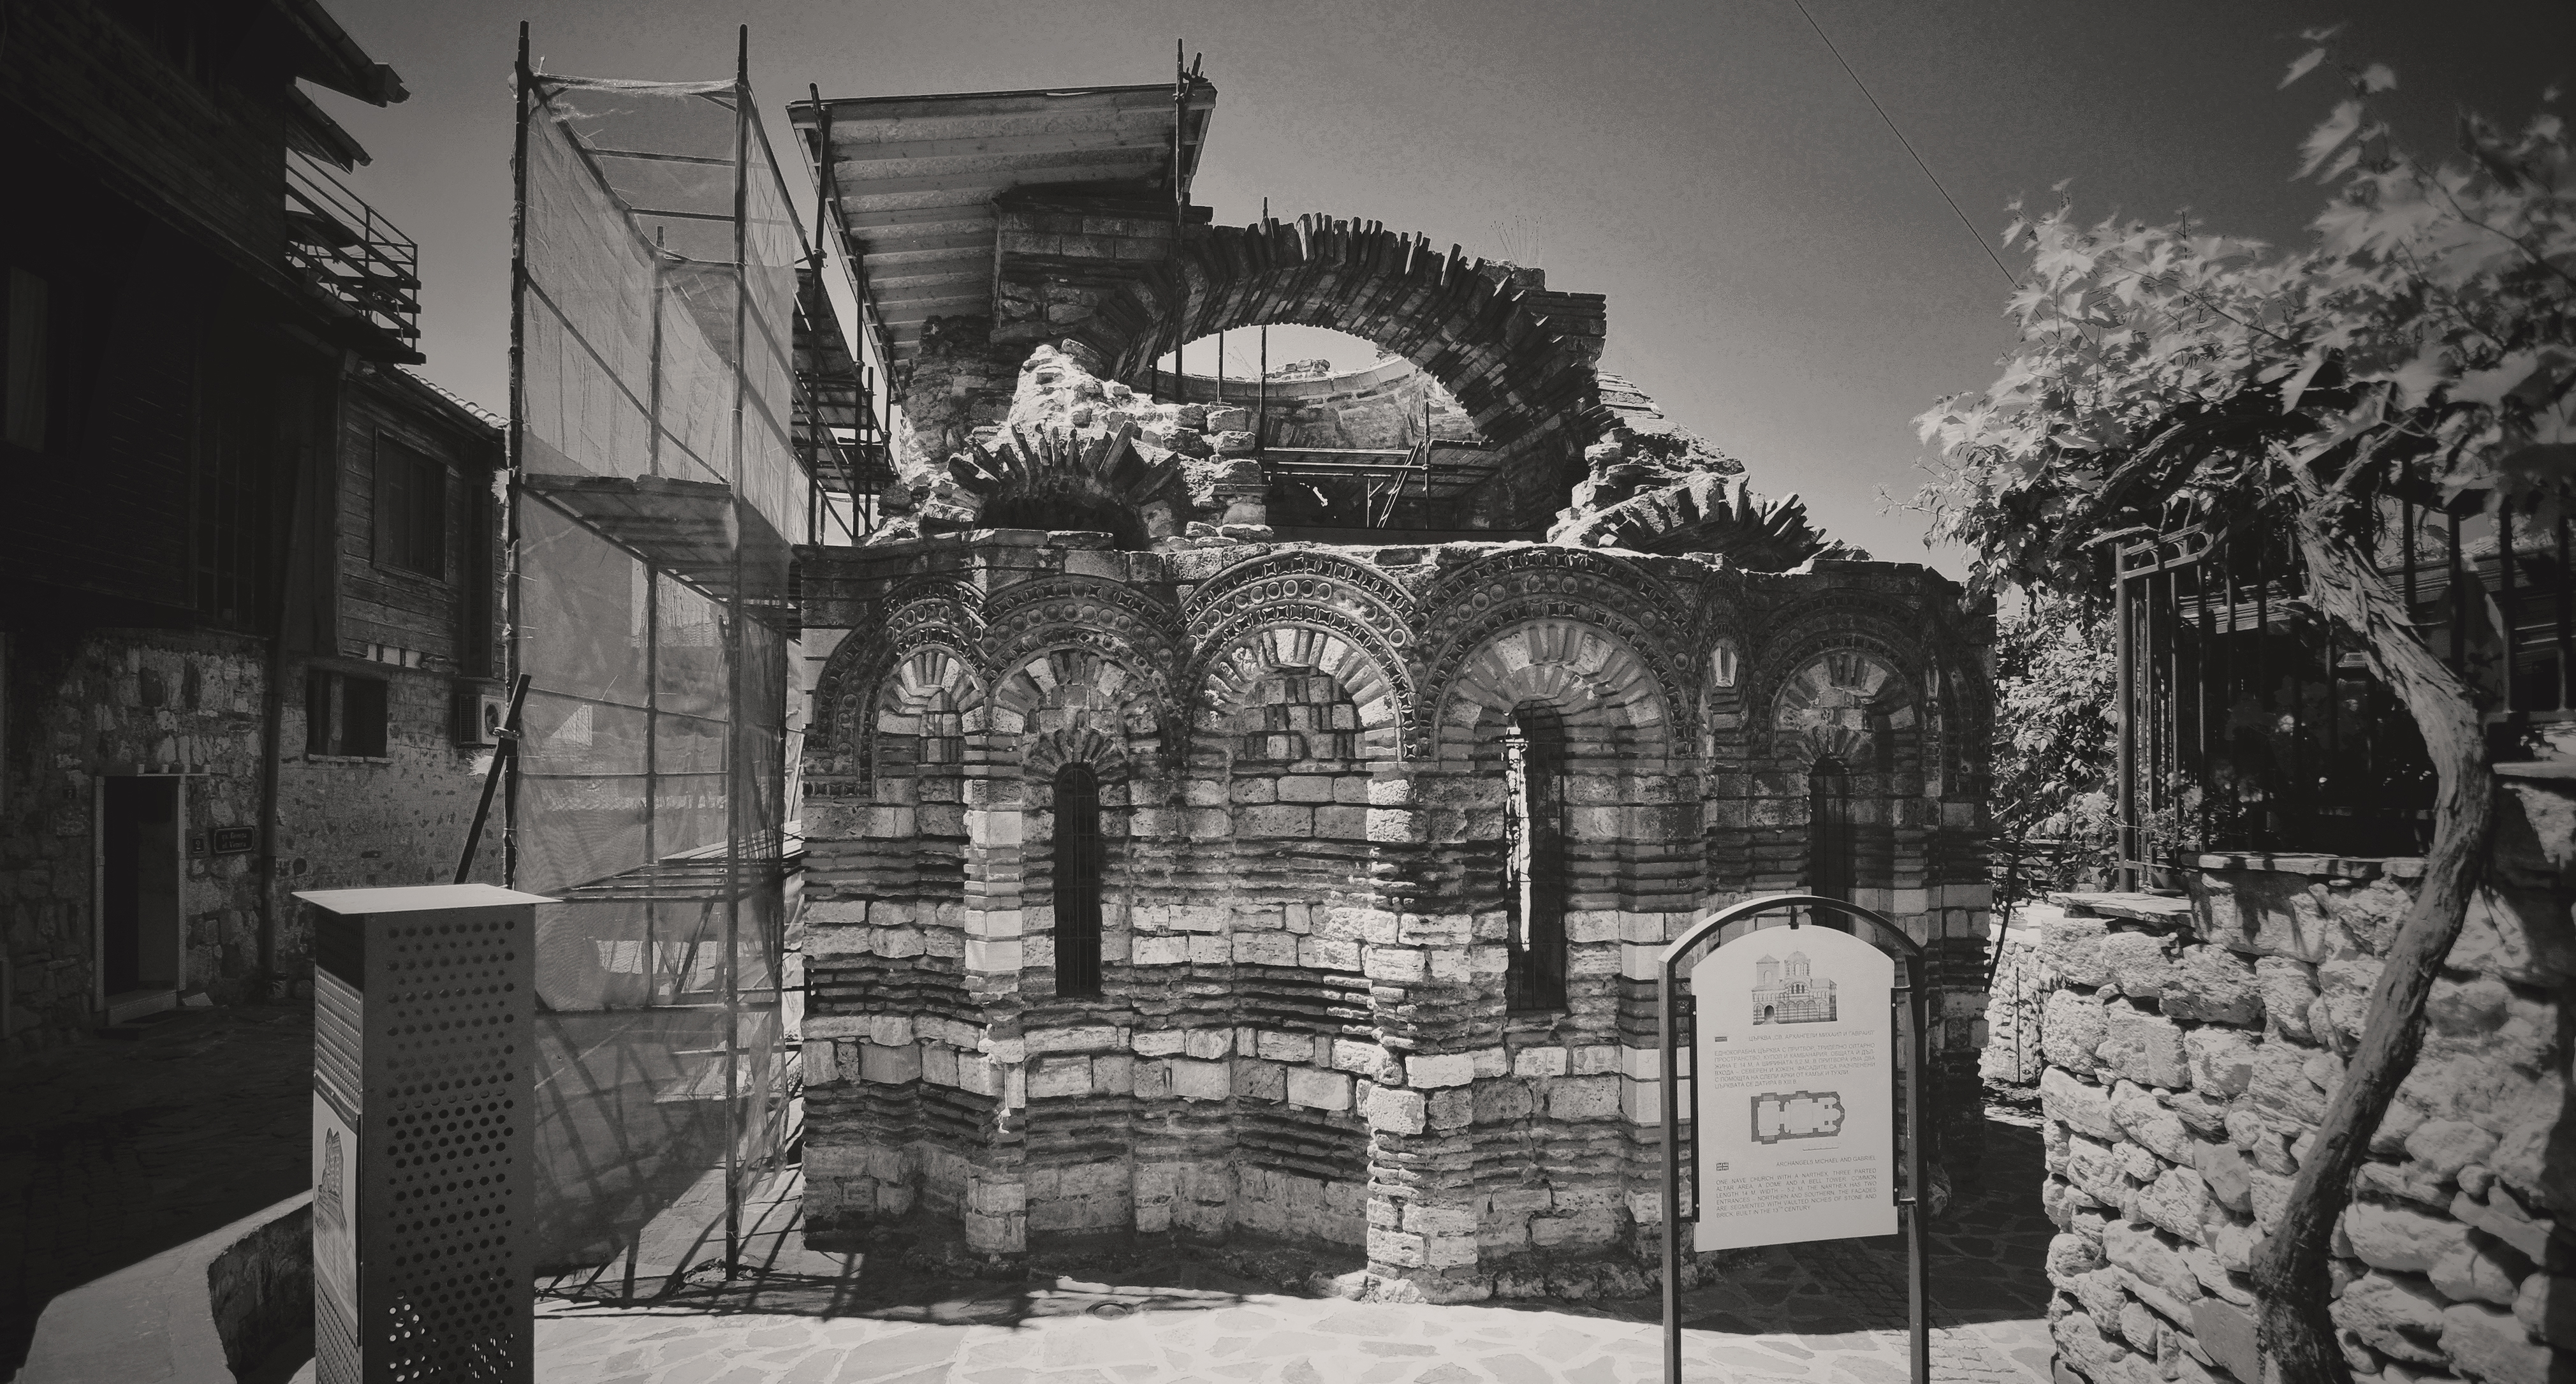
sea, coast, black and white, architecture, road, white, street, photography, house, alley, urban, stone, europe, decoration, museum, facade, church, exterior, decay, ruin, black, monochrome, brick, cool image, photograph, europa, history, christianity, external, image, orthodox, unesco, eastern, brickwork, masonry, worldheritage, bulgaria, burgas, byzantine, biserica, arhitectura, orthodoxy, ortodoxa, crossinsquare, caramida, zidarie, byzantium, bizantin, byzantin, byzanz, byzantinisch, piatra, nesebar, bulgarian, nessebar, mesembria, muzeu, nesebur, fatada, ruina, easternromanempire, urban area, monochrome photography, ancient history